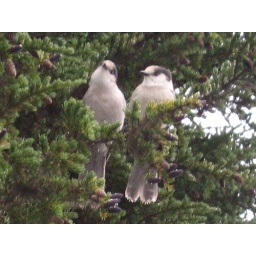
Two birds sitting in a tree near Garibaldi Lake in BC